Blacksmith

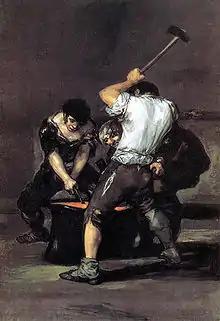
"La Fragua", , by Francisco de Goya

The dressed metal goes back in the fire, is brought near to welding heat, removed from the fire, and brushed. Flux is sometimes applied, which prevents oxygen from reaching and burning the metal during forging, and it is returned to the fire. The smith now watches carefully to avoid overheating the metal. There is some challenge to this because, to see the color of the metal, the smith must remove it from the fire—exposing it to air, which can rapidly oxidize it. So the smith might probe into the fire with a bit of steel wire, prodding lightly at the mating faces. When the end of the wire sticks on to the metal, it is at the right temperature (a small weld forms where the wire touches the mating face, so it sticks). The smith commonly places the metal in the fire so he can see it without letting surrounding air contact the surface. (Note that smiths don't always use flux, especially in the UK.)